Too Many Girls (film)

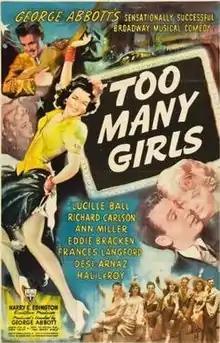
theatrical release poster

Too Many Girls is a 1940 American musical comedy film directed by George Abbott, who had also directed the hit Broadway musical on which it was based, which ran for 249 performances. The film's screenplay is by John Twist, and it stars Lucille Ball, Richard Carlson, Ann Miller, Eddie Bracken, Frances Langford, Desi Arnaz and Hal Le Roy.